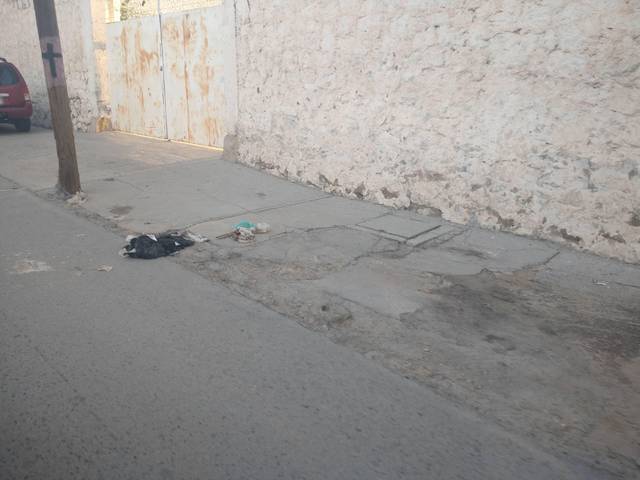
Region: Mexico
Coordinates: 31.74, -106.493